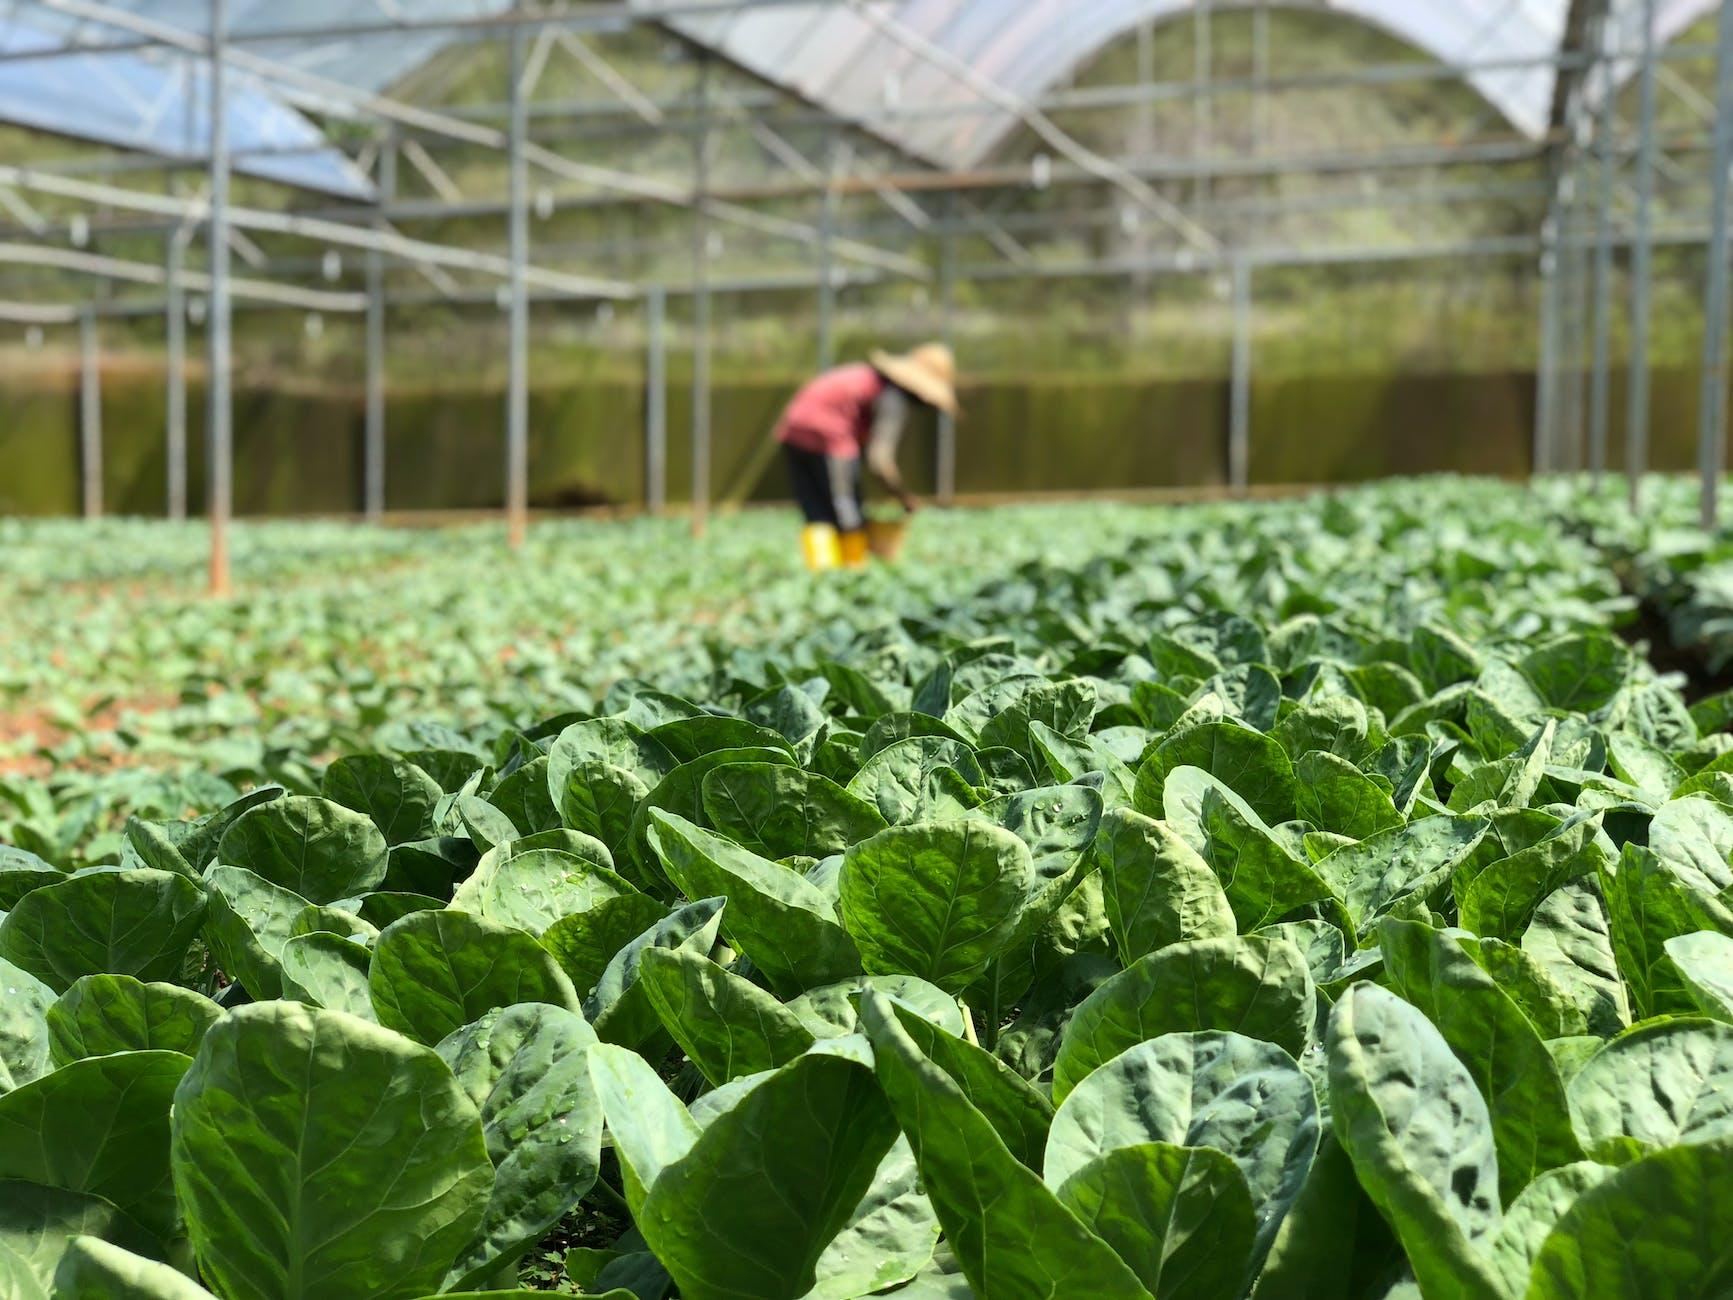
Katika shamba hili la mboga za majani labda kabichi au [cs] lentils [cs] zinazokuzwa ndani ya [cs] green house [cs] mkulima anaonekana akifanya kazi shambani kwa upanzi wa mboga hizi. Mboga hizi zinapesa katika soko kwa sasa nchini kenya.